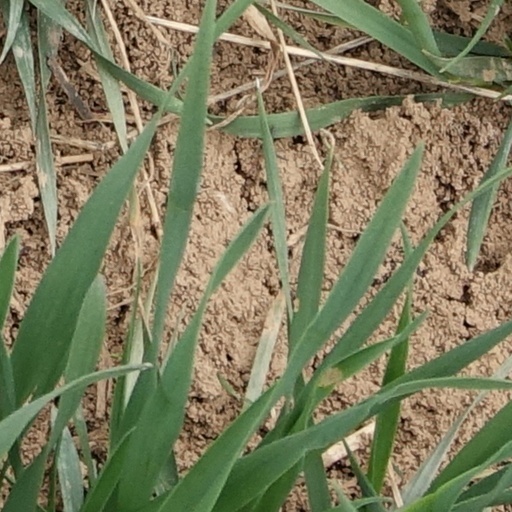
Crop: wheat